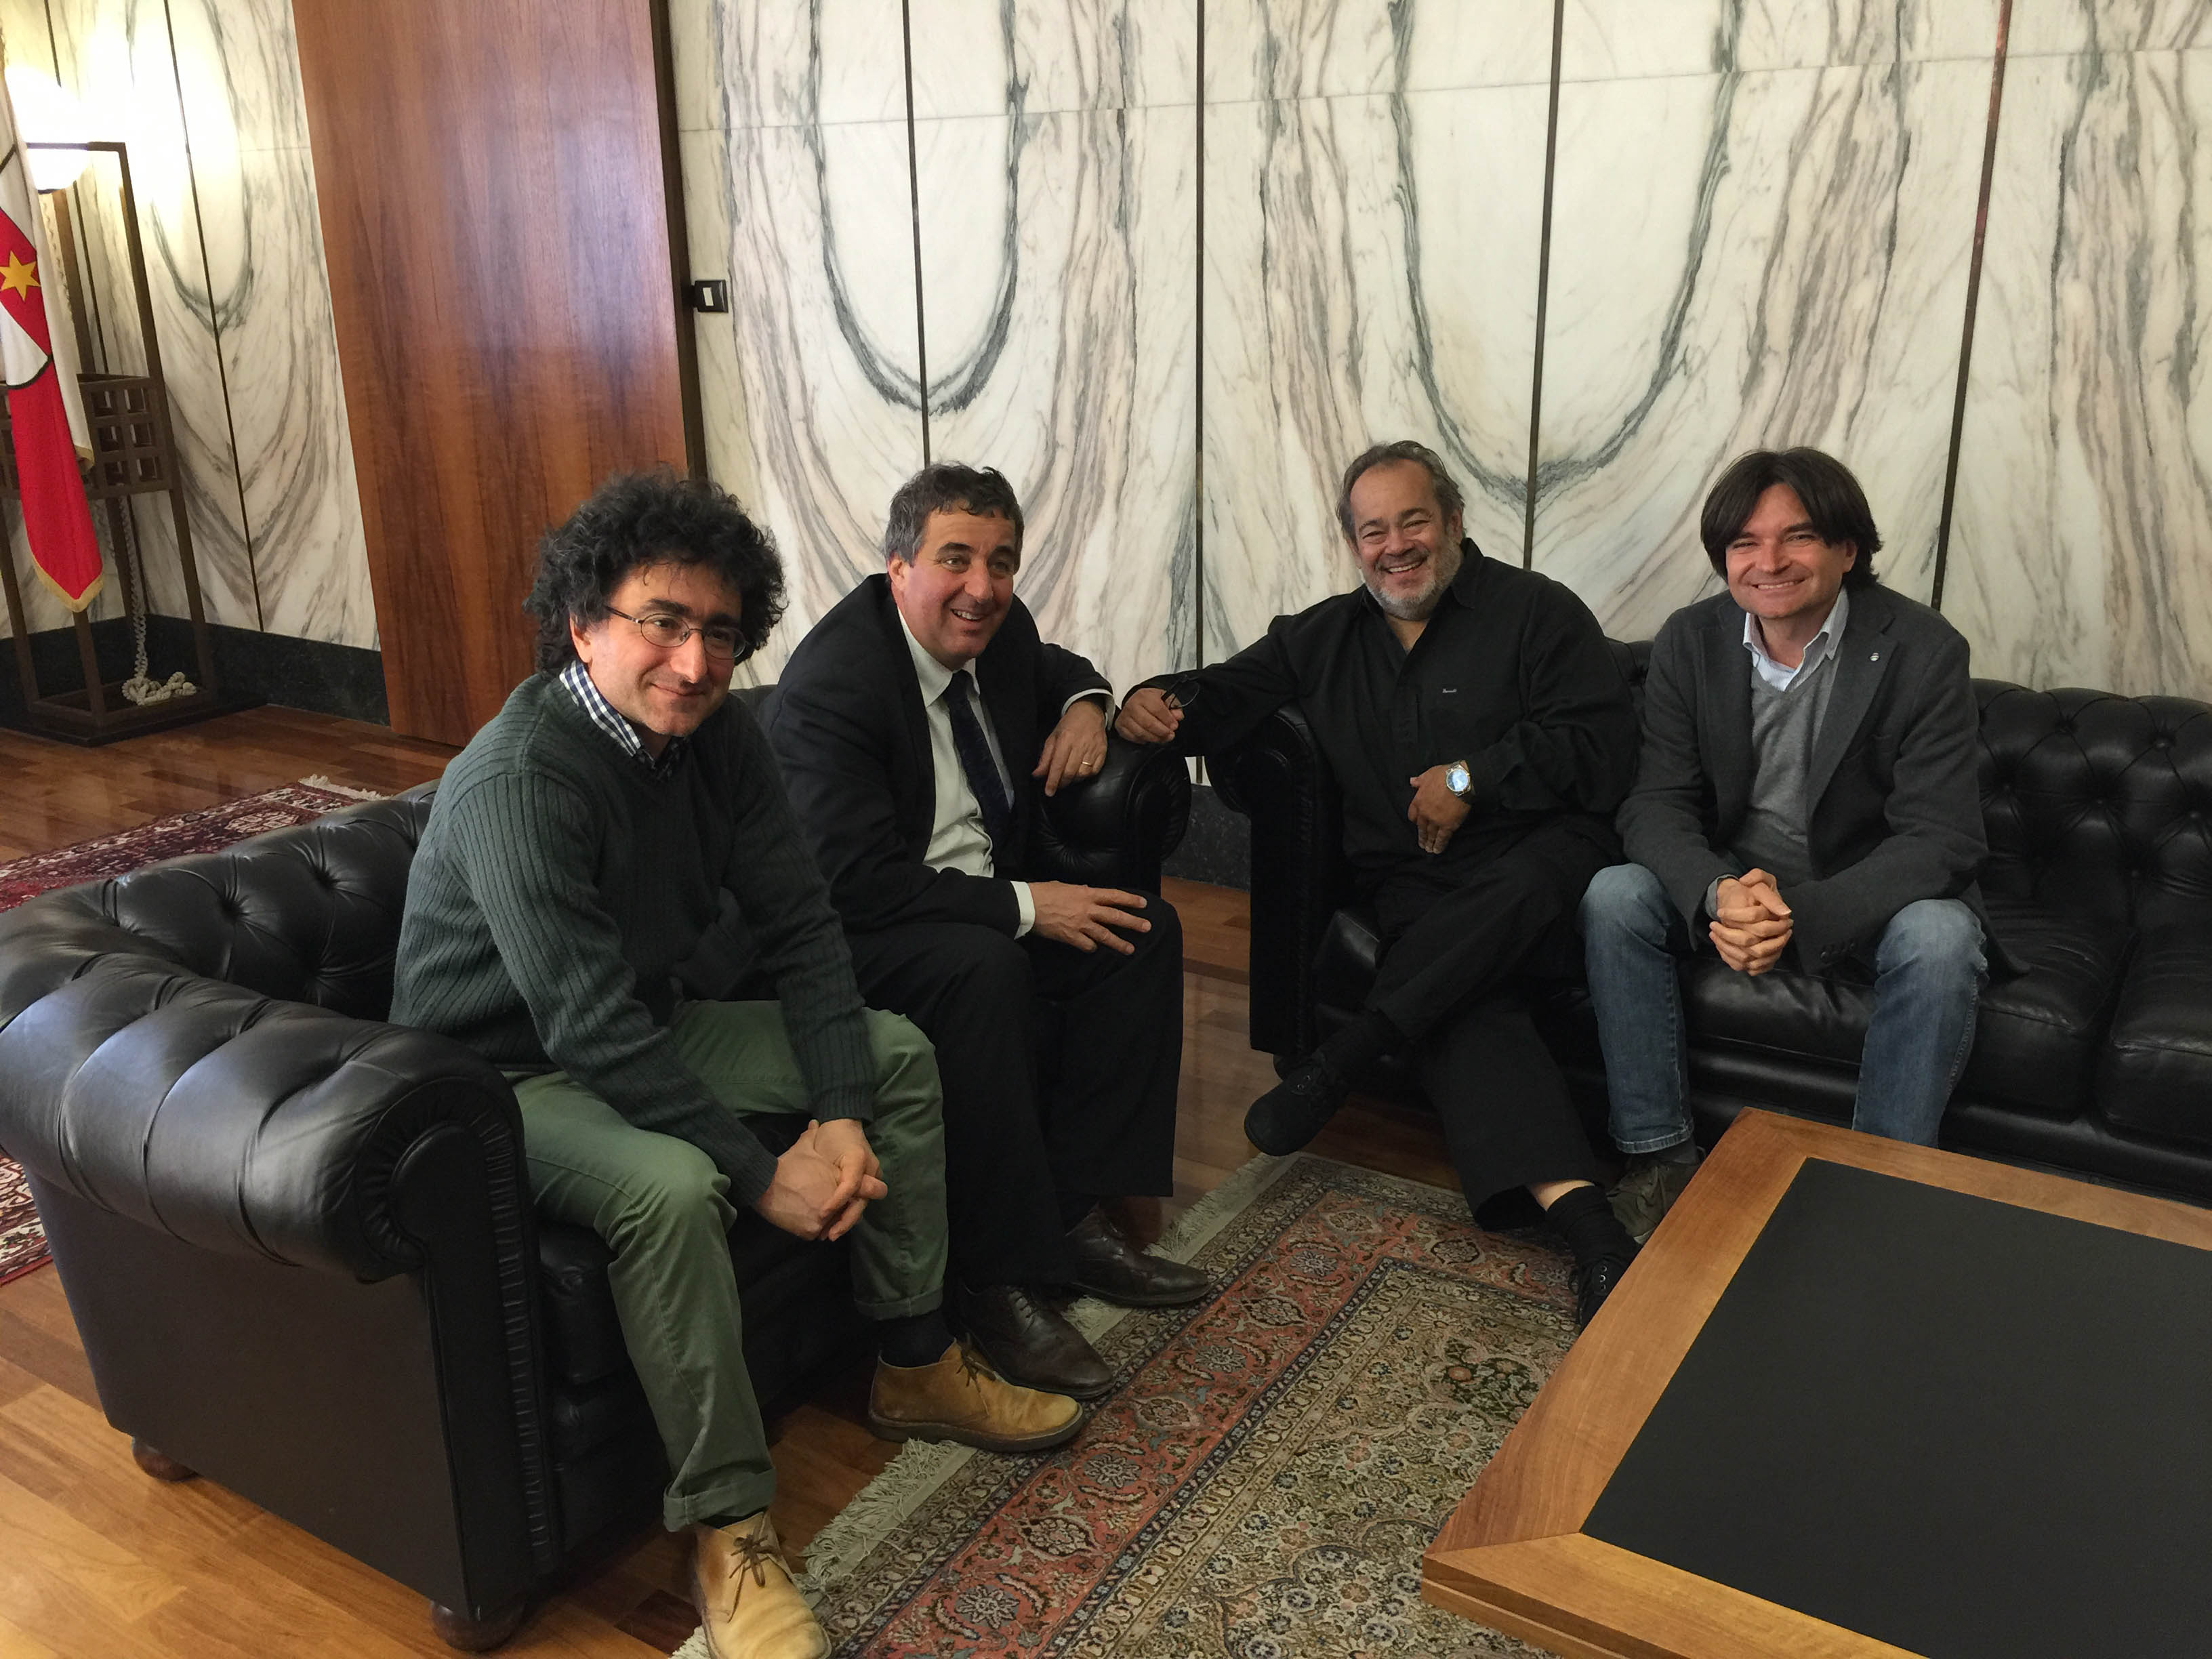
people